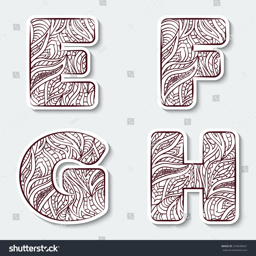
set from the alphabet with abstract pattern in tribal style .